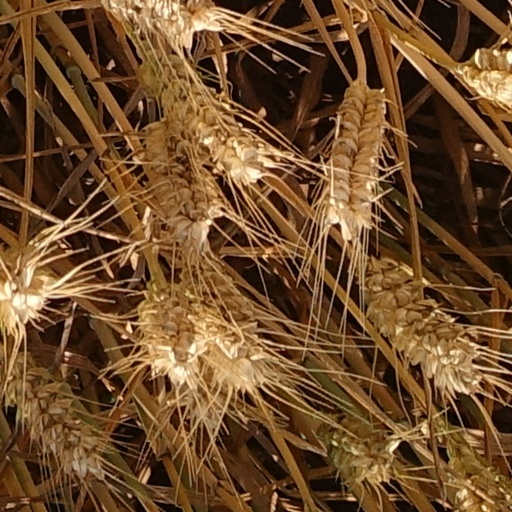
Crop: wheat